Haas F1 Team

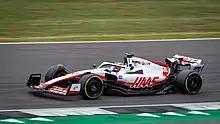
Magnussen driving the VF-22 at the British Grand Prix.

On the opening lap of the , Grosjean collided with AlphaTauri driver Daniil Kvyat and crashed through the barriers between turns 3 and 4. The impact resulted in the car splitting in two and bursting into flames. Grosjean escaped significant injury, suffering burns on his hands, and was hospitalized after the race. He remarked that the halo head protection device likely saved his life. The crash ruled him out for the rest of the season, with reserve driver Pietro Fittipaldi driving in his place at Sakhir and Abu Dhabi.